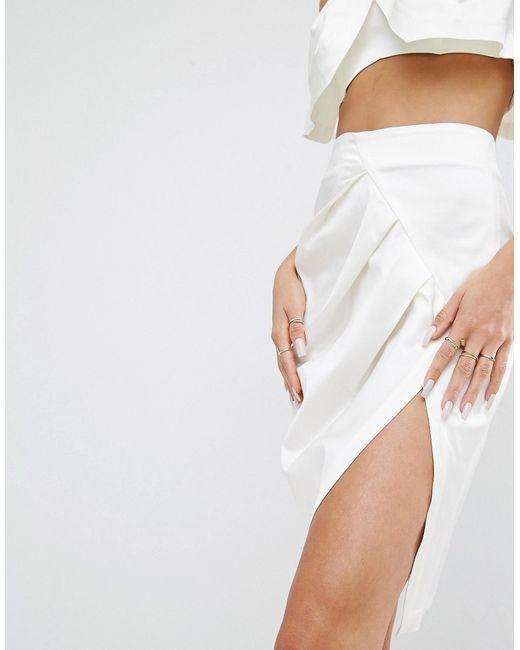
Partywear weißer Baumwollrock für Damen